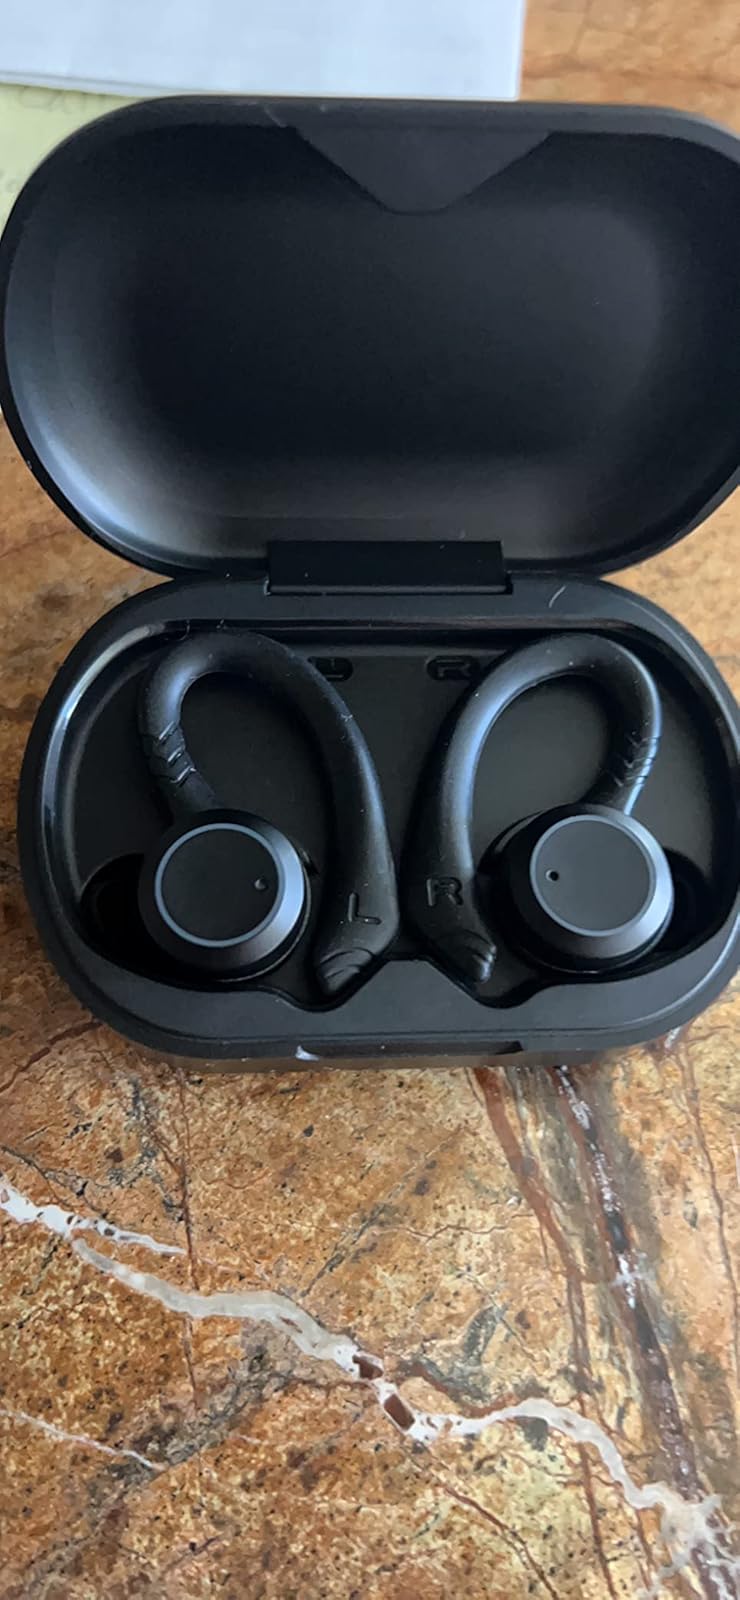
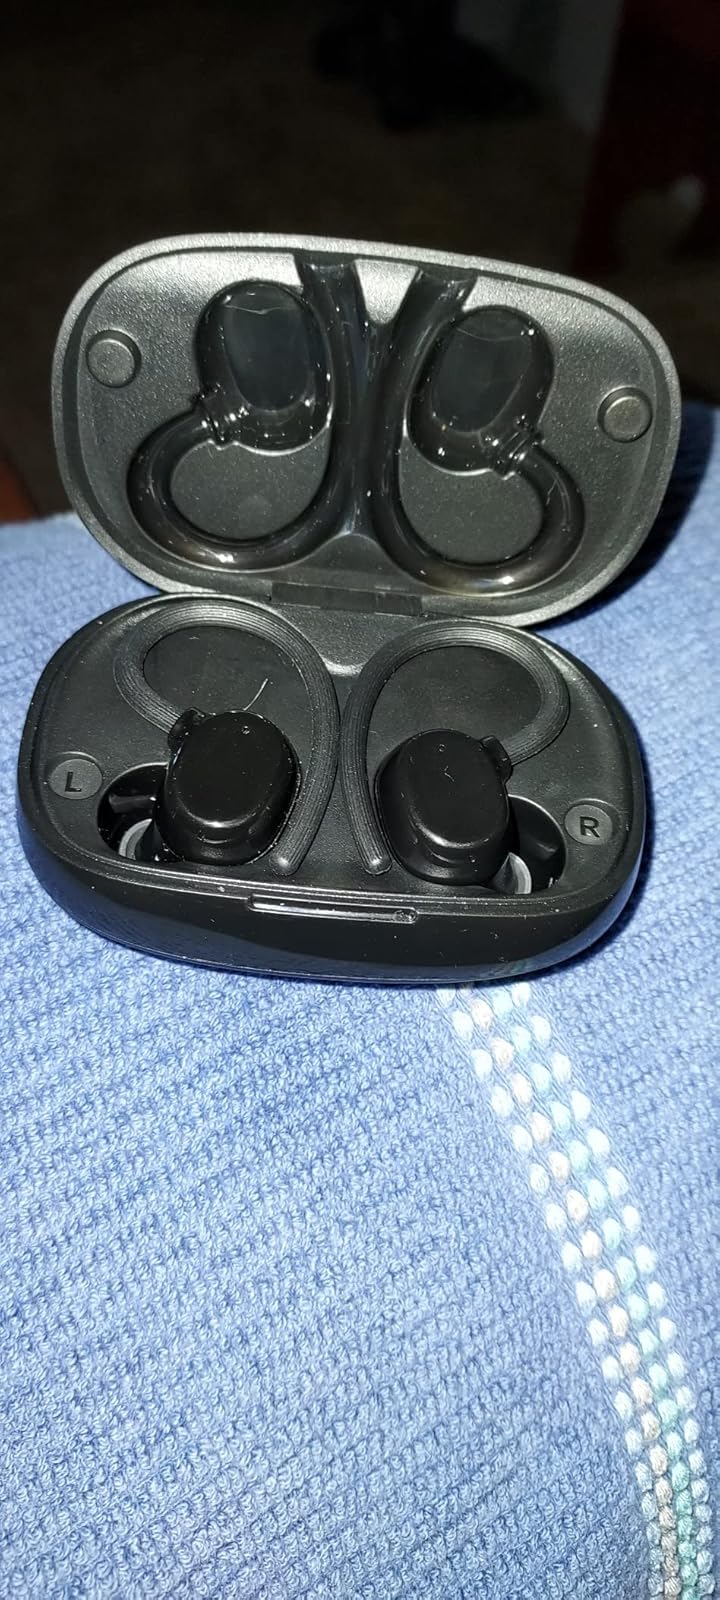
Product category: earbuds
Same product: no